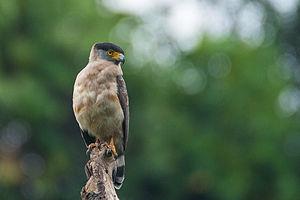
Le Serpentaire menu est une espèce de rapaces de la famille des Accipitridae.